793d Bombardment Squadron

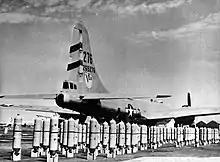
793d Bombardment Squadron B-29 Superfortress

The squadron arrived at Kharagpur in mid-April. Once all elements of the 468th Group had arrived at Kharagpur in June, the squadron became part of Twentieth Air Force, which reported directly to Headquarters, Army Air Forces, bypassing theater command. Its initial missions were transporting supplies and equipment to staging airfields in China, and it did not fly its first combat mission until 5 June, when it participated in a raid on railroad repair facilities near Bangkok, Thailand. Ten days later, it participated in the first attack on the Japanese Home Islands since the Doolittle Raid two years earlier. Attacks on Japan required staging through forward bases in China, and squadron bombers consumed twelve gallons of fuel to transport one gallon that could be used for combat missions. The squadron moved its available aircraft to its forward base at Pengshan Airfield near Chengtu. Staging of B-29s, already armed and loaded with bombs began on 13 June and was only completed on the day of the raid, with only refueling needed in China. The primary target for this mission was the Imperial Steel Works at Yawata.